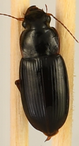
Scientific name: Harpalus paratus
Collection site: North Sterling NEON (STER), plot STER_033